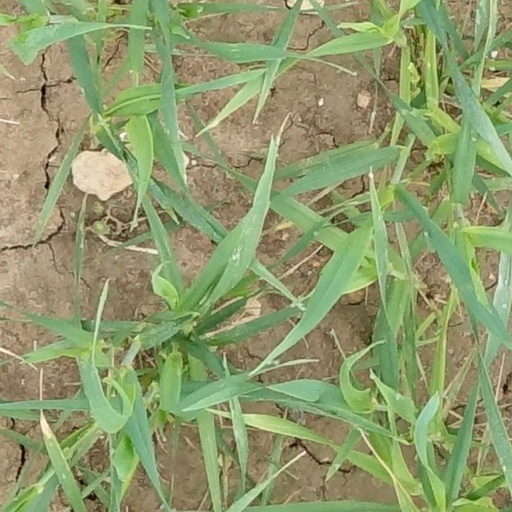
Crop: wheat